Beach nourishment

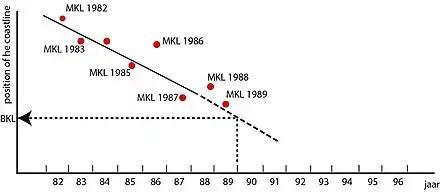
Determination of the Basic Coastline

The problem with the low water line mentioned in the 1990 Coastal Memorandum is that the height of the average low tide is well defined, but the position in the horizontal direction is not. See the attached figure, here the beach profile crosses three times the low water line. In fact, it is also not important to maintain a line, but to maintain the amount of sand in the active beach profile. To determine this volume, two heights are used, the average low water level (glw) and the height of the dune foot (dv). The height of the dune foot is basically determined by finding the intersection of the steep slope of the dune front and of the dry beach. In general, this theoretical dune foot point will be slightly below the sand. It is very difficult to redefine the height of the dune foot every year. Some administrators define the dune foot line as a certain elevation line, on which the dune foot usually lies. In relatively unalterable coastal sections, this is an acceptable approach. The method of determining the MKL is such that it is not very sensitive to the precise choice of the value dv. The location of the dune foot is thus determined by the height above NAP (National Datum, approx. Mean Sea Level) and the distance from that elevation line to the administrative coastline (Xdv). This administrative line has no physical meaning, but is simply the basis for survey work.